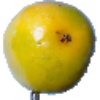
Label: Maracuja 1